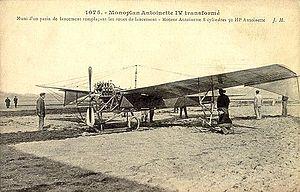
Léon Levavasseur, né le 7 décembre 1863 au Mesnil-au-Val et mort à Paris le 26 février 1922, est un pionnier français de l'aviation et des canots de course à moteur.